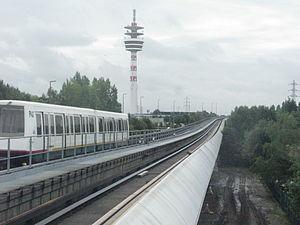
Métro arrivant à la station Les Prés, Villeneuve d'Ascq
Siemens Mobility est une filiale de Siemens concevant et commercialisant des automatismes de métro, située à Munich, en Bavière.
Le véhicule automatique léger – anciennement acronyme du projet Villeneuve-d’Ascq - Lille – est un métro sur pneumatiques, totalement automatique, mis en œuvre pour le transport urbain ou la desserte d'un aéroport. Il est le premier projet de véhicule automatique léger au monde.
Le métro, apocope de métropolitain, pour « chemin de fer métropolitain », est un moyen de transport en commun urbain. Dans différentes parties du monde, les systèmes de métro sont également connus sous le nom de heavy rail, rapid transit, mass transit, underground, subway ou tube, light rail transit sans que cette liste soit exhaustive. Les premiers véhicules voyageurs de métro furent tirés par des locomotives à vapeur. La traction électrique s'imposera partout dès les toutes premières années du XXᵉ siècle.
I-Trans est un pôle de compétitivité à vocation mondiale de la région Hauts-de-France, consacré aux transports terrestres durables et à la logistique.